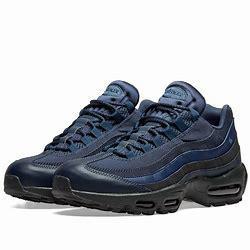
Brand: Nike
Model: Air Max 95 Essential